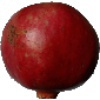
Label: pomegranate